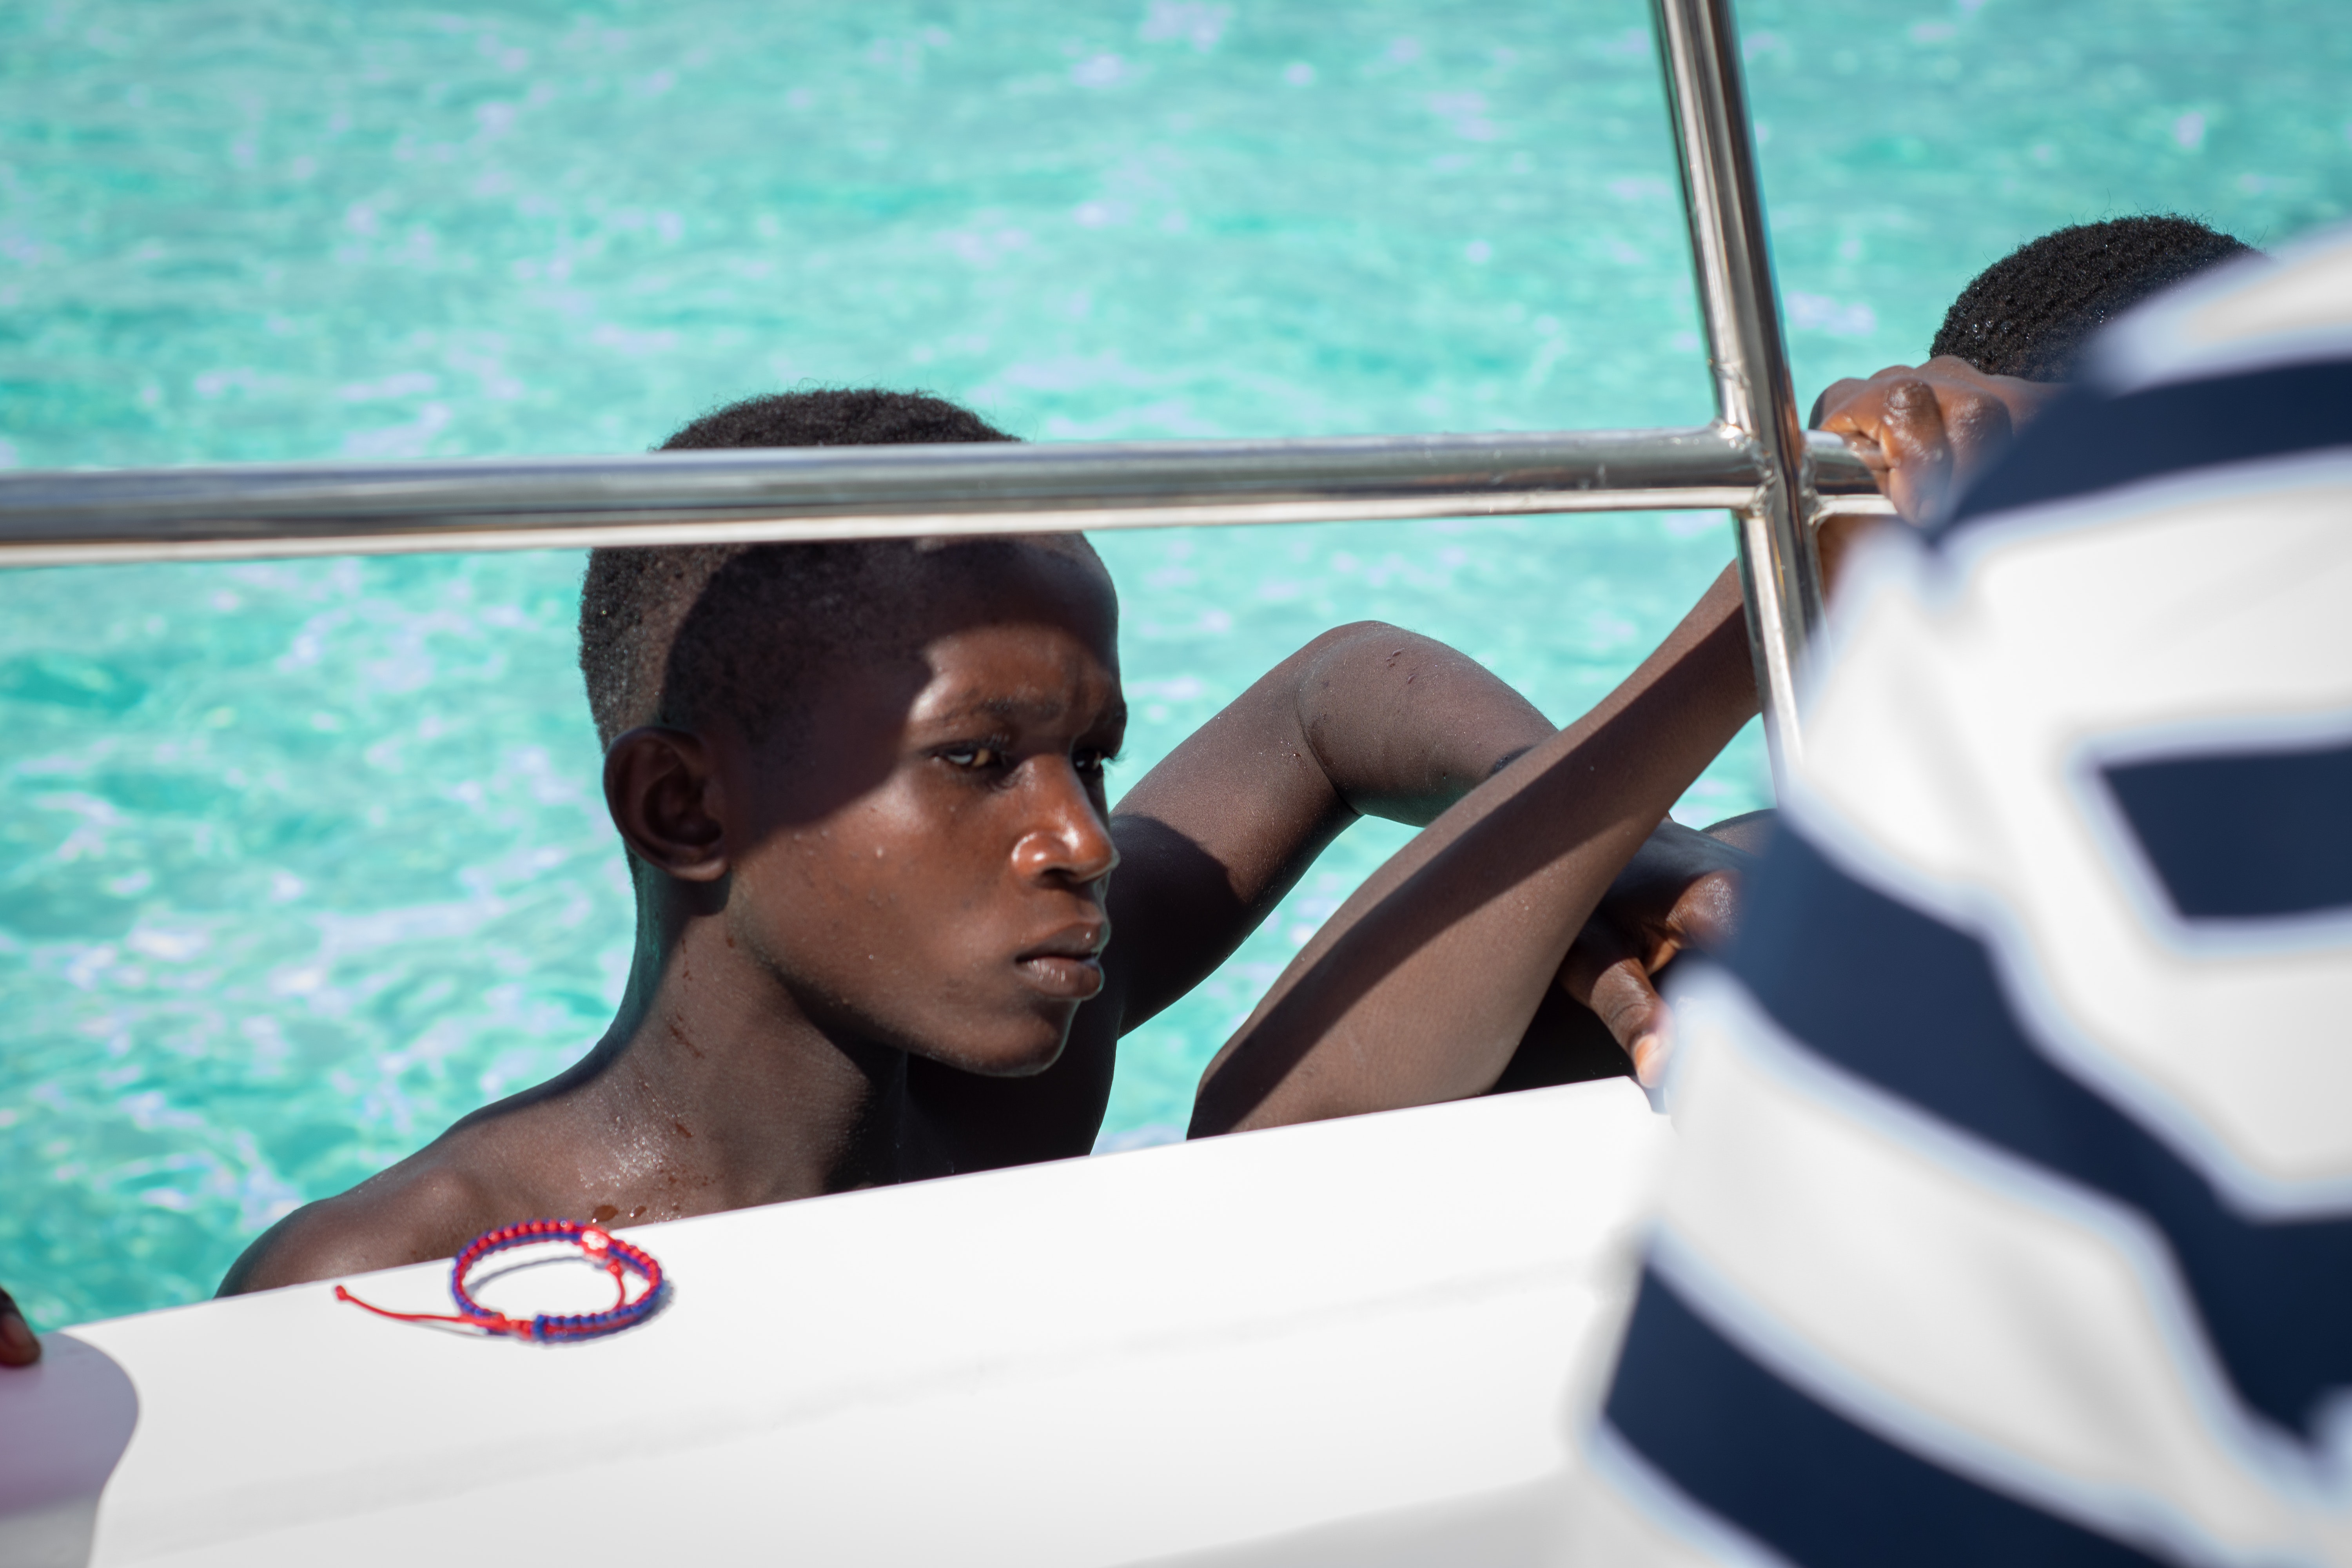
water, vacation, leisure, fun, recreation, summer, girl, swimming pool